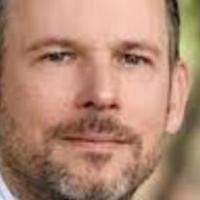
Age group: age 41-55